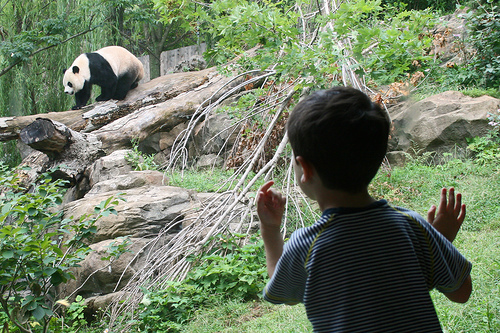
Label: pandas